No-hitter

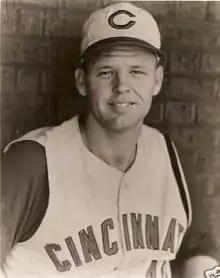
Ken Johnson pitched a no-hitter in 1964 but was the losing pitcher of the game.

Unlike a perfect game, in which no batters reach base, in regular no-hitters batters can reach base in other ways, such as a walk, an error, or a hit batsman, thus it is possible for the team pitching the no-hitter to lose. On April 23, 1964, Ken Johnson of the Houston Colt .45s became the only pitcher to lose a complete game no-hitter in nine innings when he was beaten, 1–0, by the Cincinnati Reds. The winning run was scored by Pete Rose in the top of the ninth inning via an error, groundout, and another error.